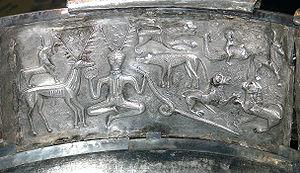
Le chaudron de Gundestrup est un chaudron datant du Iᵉʳ siècle av. J.-C. retrouvé en 1891 dans une tourbière du Jutland au Danemark. Il est constitué de l'assemblage de 13 plaques d'argent, et mesure 42 cm. de haut pour un diamètre de 69 cm.
Les Celtes ont constitué lors de la protohistoire européenne un groupe de populations indo-européennes parlant des langues celtiques et présentant une certaine unité culturelle, bien que les interactions culturelles de l'Europe celtique ancienne demeurent incertaines et controversées. Par ailleurs, la connaissance du processus de diffusion territoriale des anciennes populations celtiques reste à améliorer, en particulier quant à celles des Îles Britanniques et de la péninsule Ibérique.